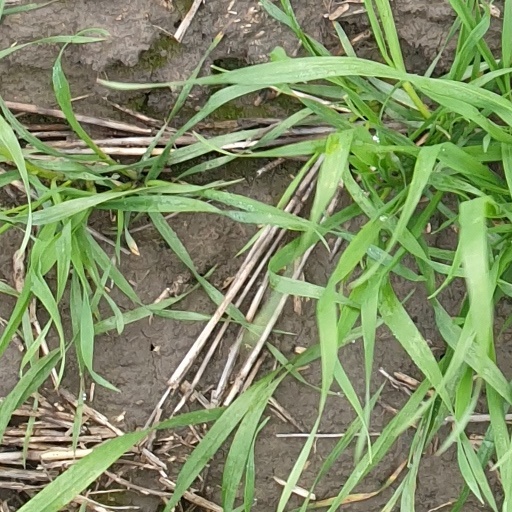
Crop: wheat